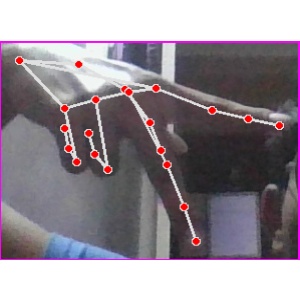
अक्षर: प